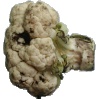
Label: cauliflower